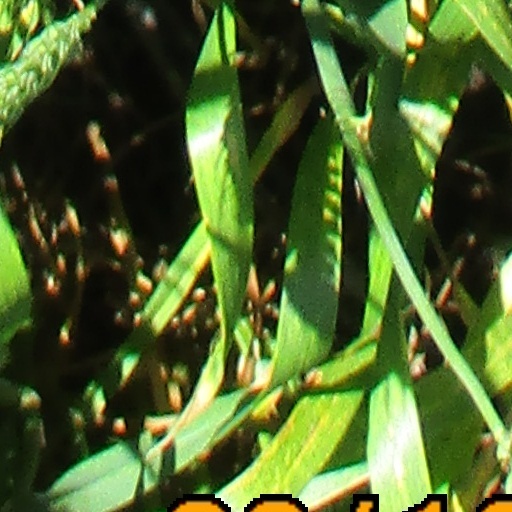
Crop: wheat